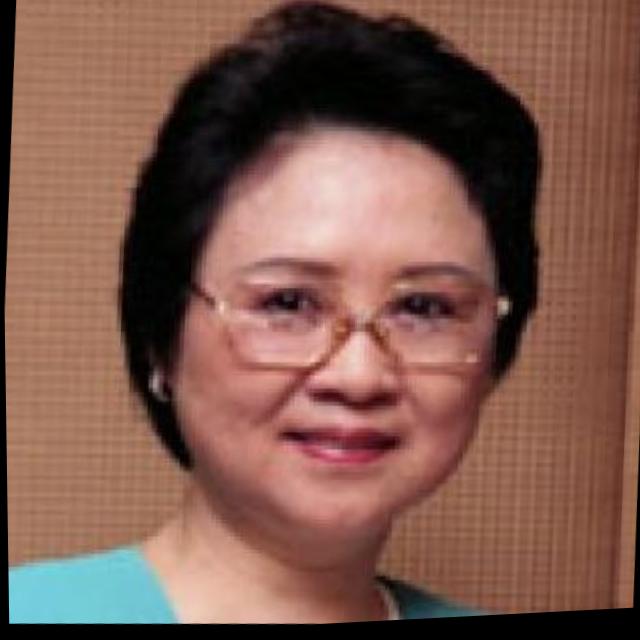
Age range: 45-64